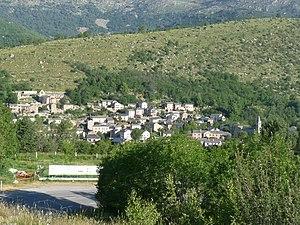
Angoustrine-Villeneuve-des-Escaldes, P.O., France